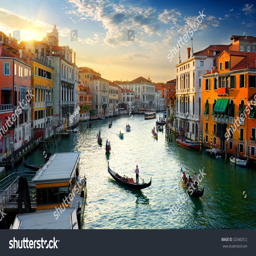
tourist attraction at the sunset .